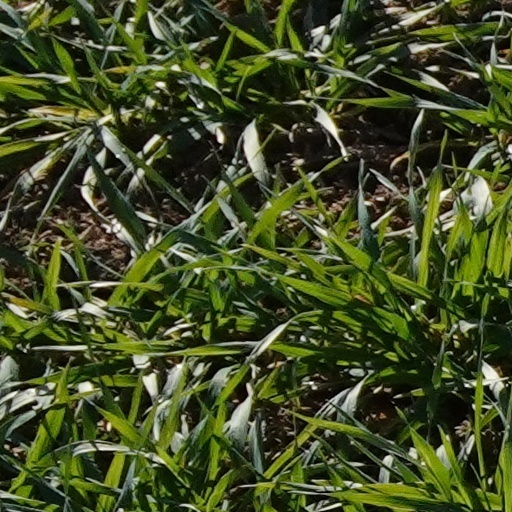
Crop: wheat